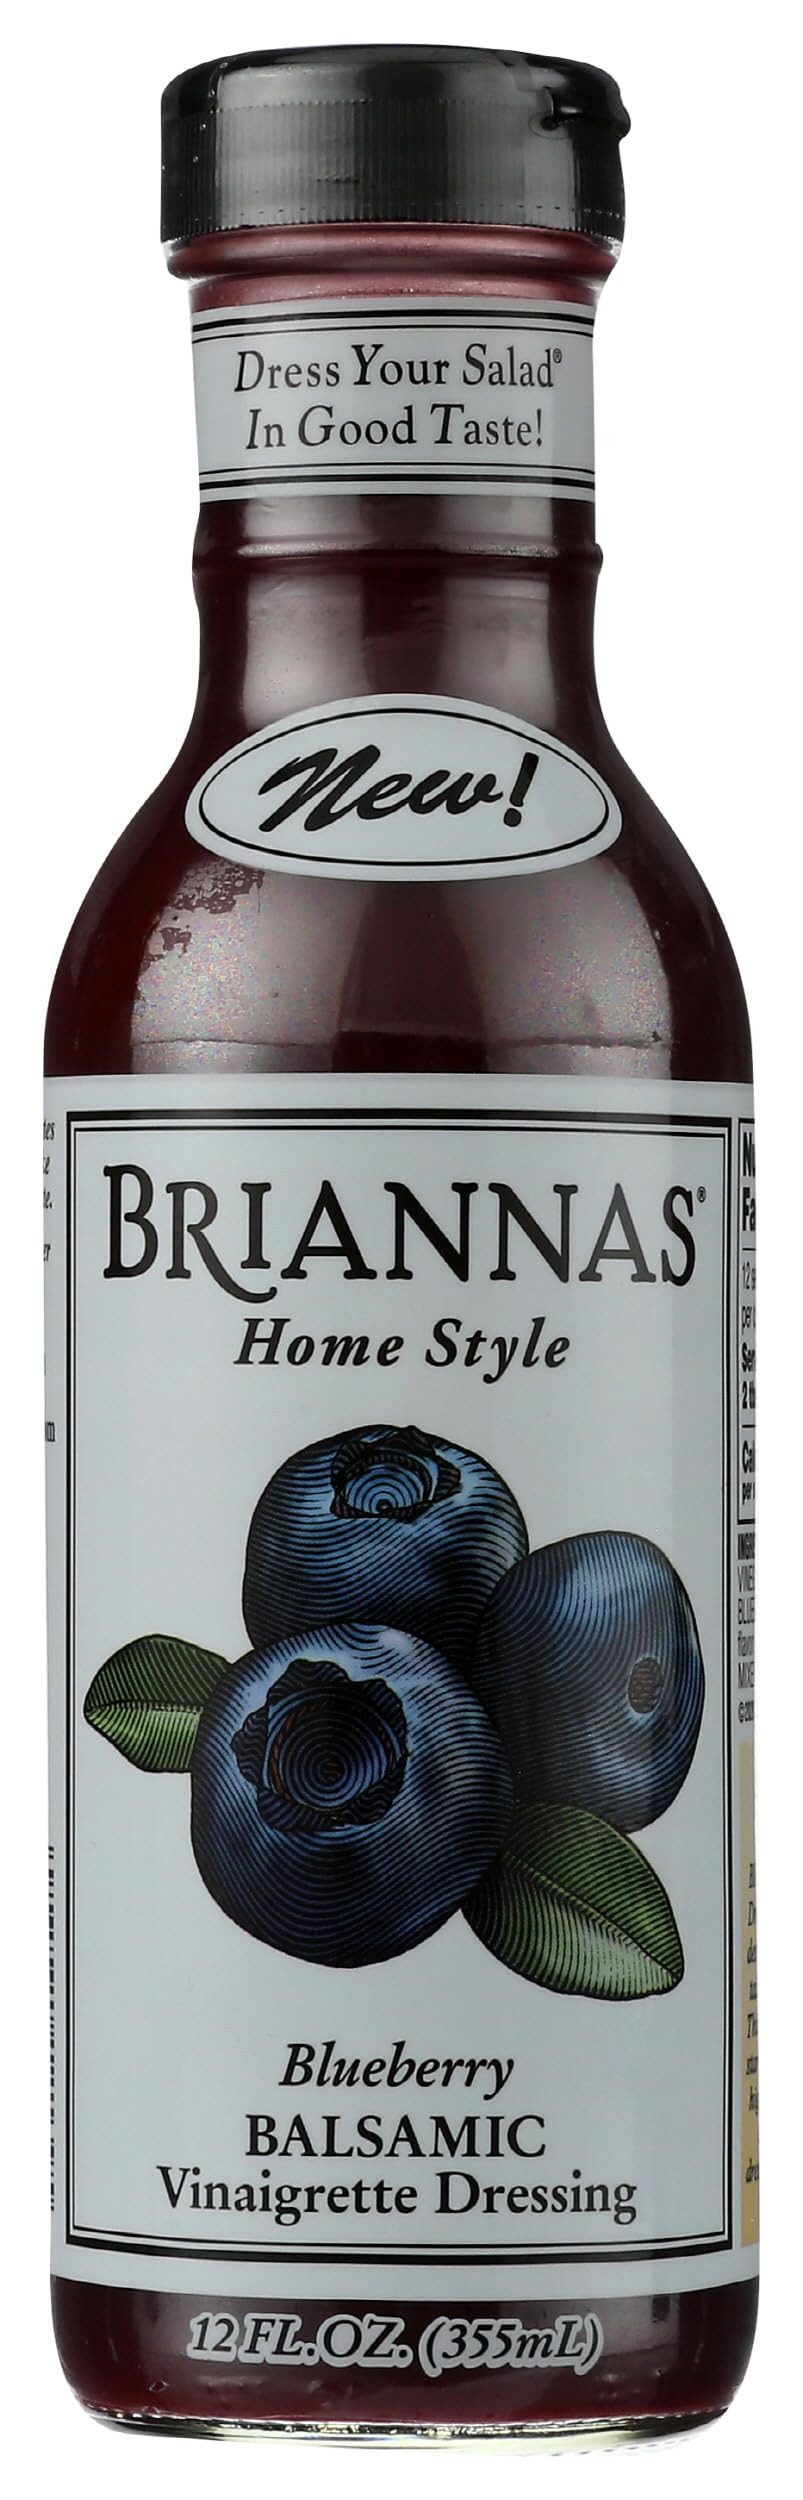
Item Name: Briannas Blueberry Balsamic Vinaigrette - 12fl oz Pack of 6
Bullet Point: Briannas Blueberry Balsamic Vinaigrette - 12fl oz Pack of 6
Value: 72.0
Unit: Fl Oz

Price: 44.99